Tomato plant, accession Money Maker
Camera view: horizontal (90 deg, fisheye); turntable rotation: 120 degrees
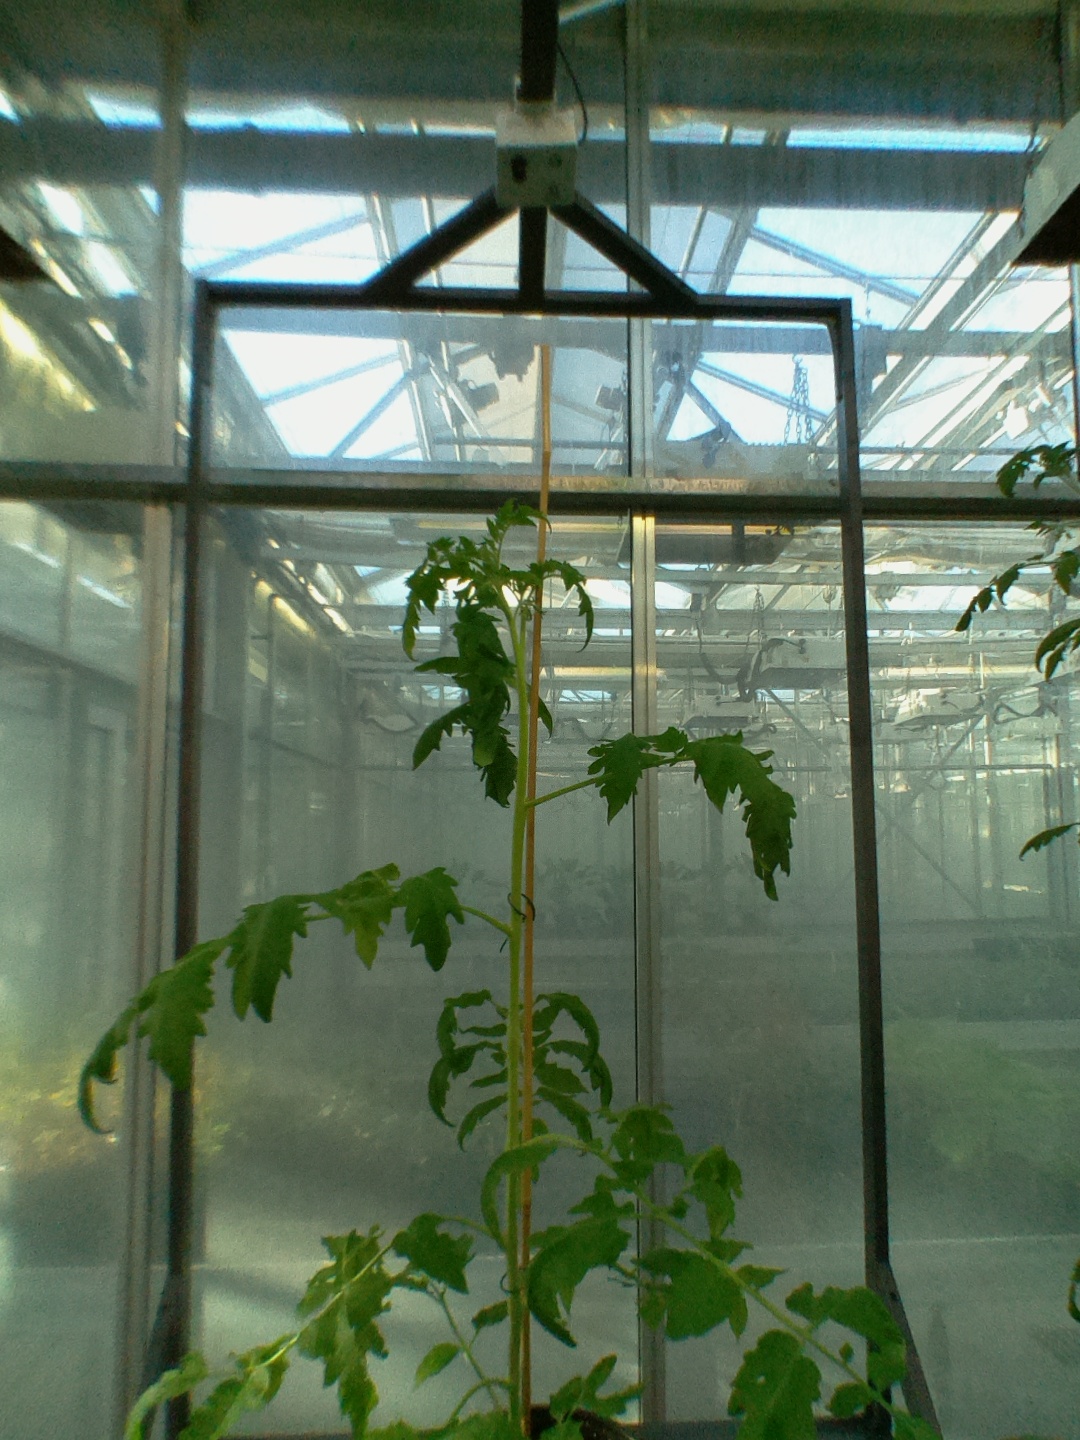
BBCH growth stage 51: First inflorence visible, visible closed flower bud